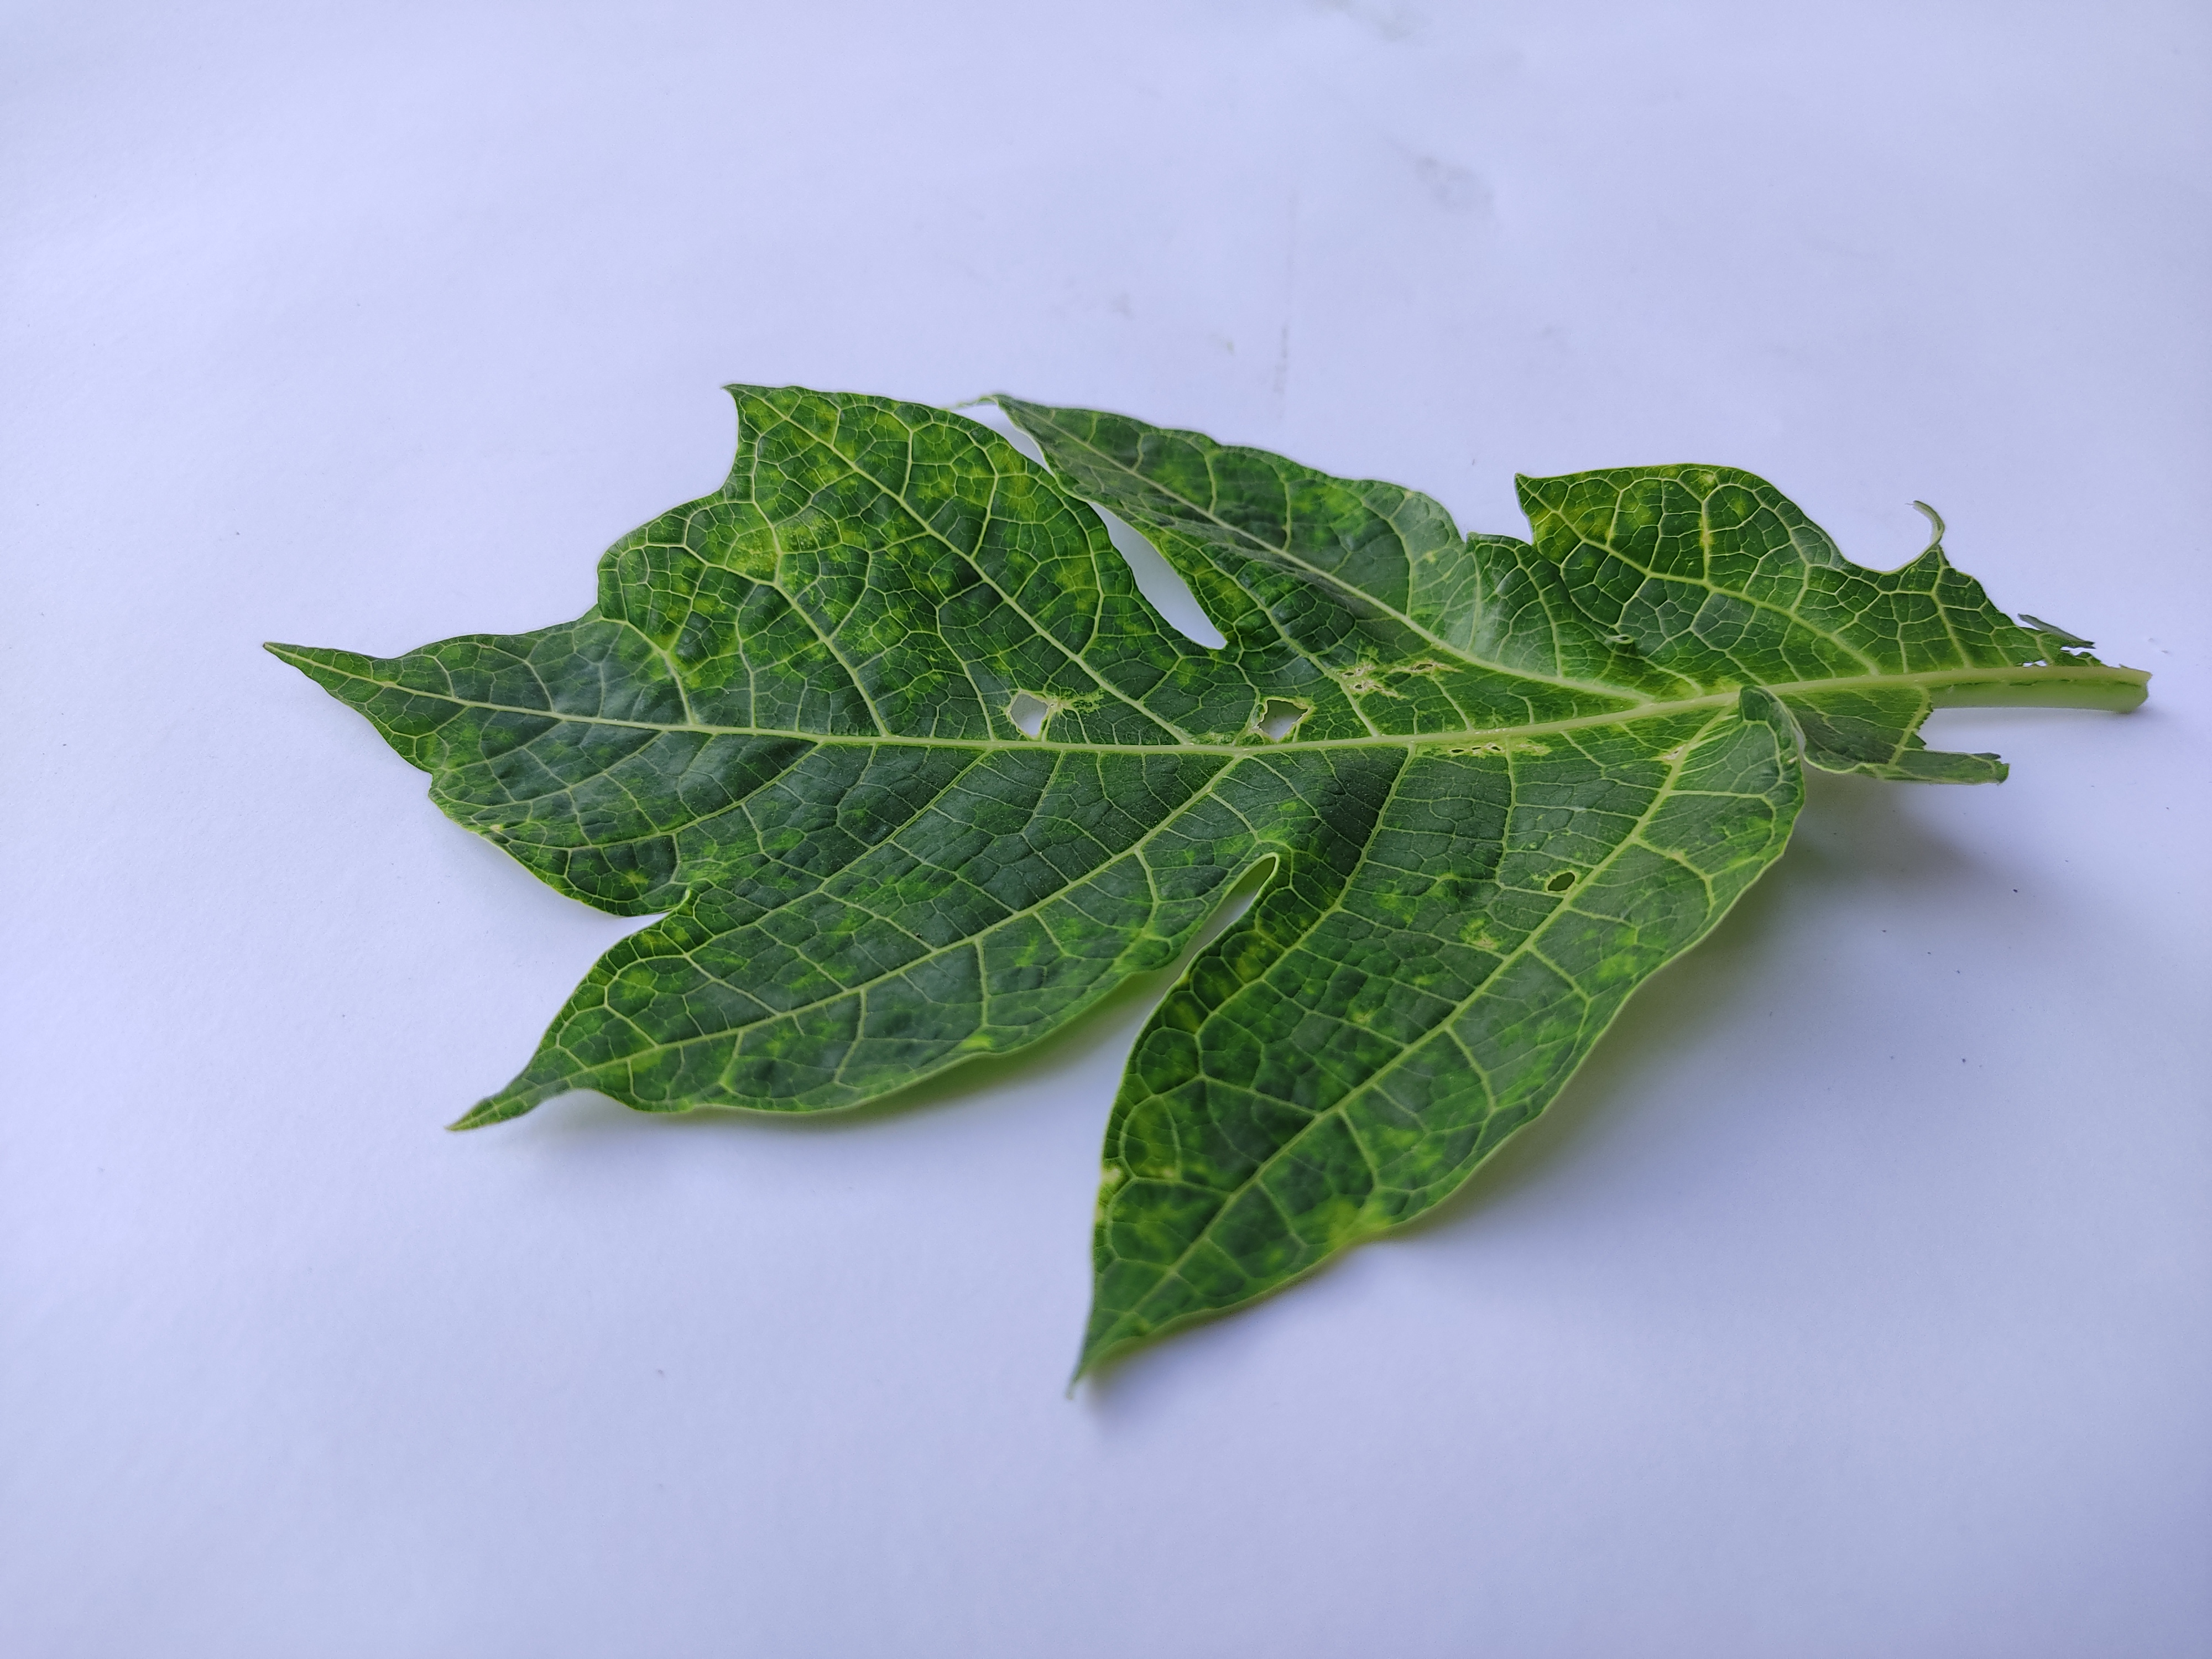
Label: Mosaic